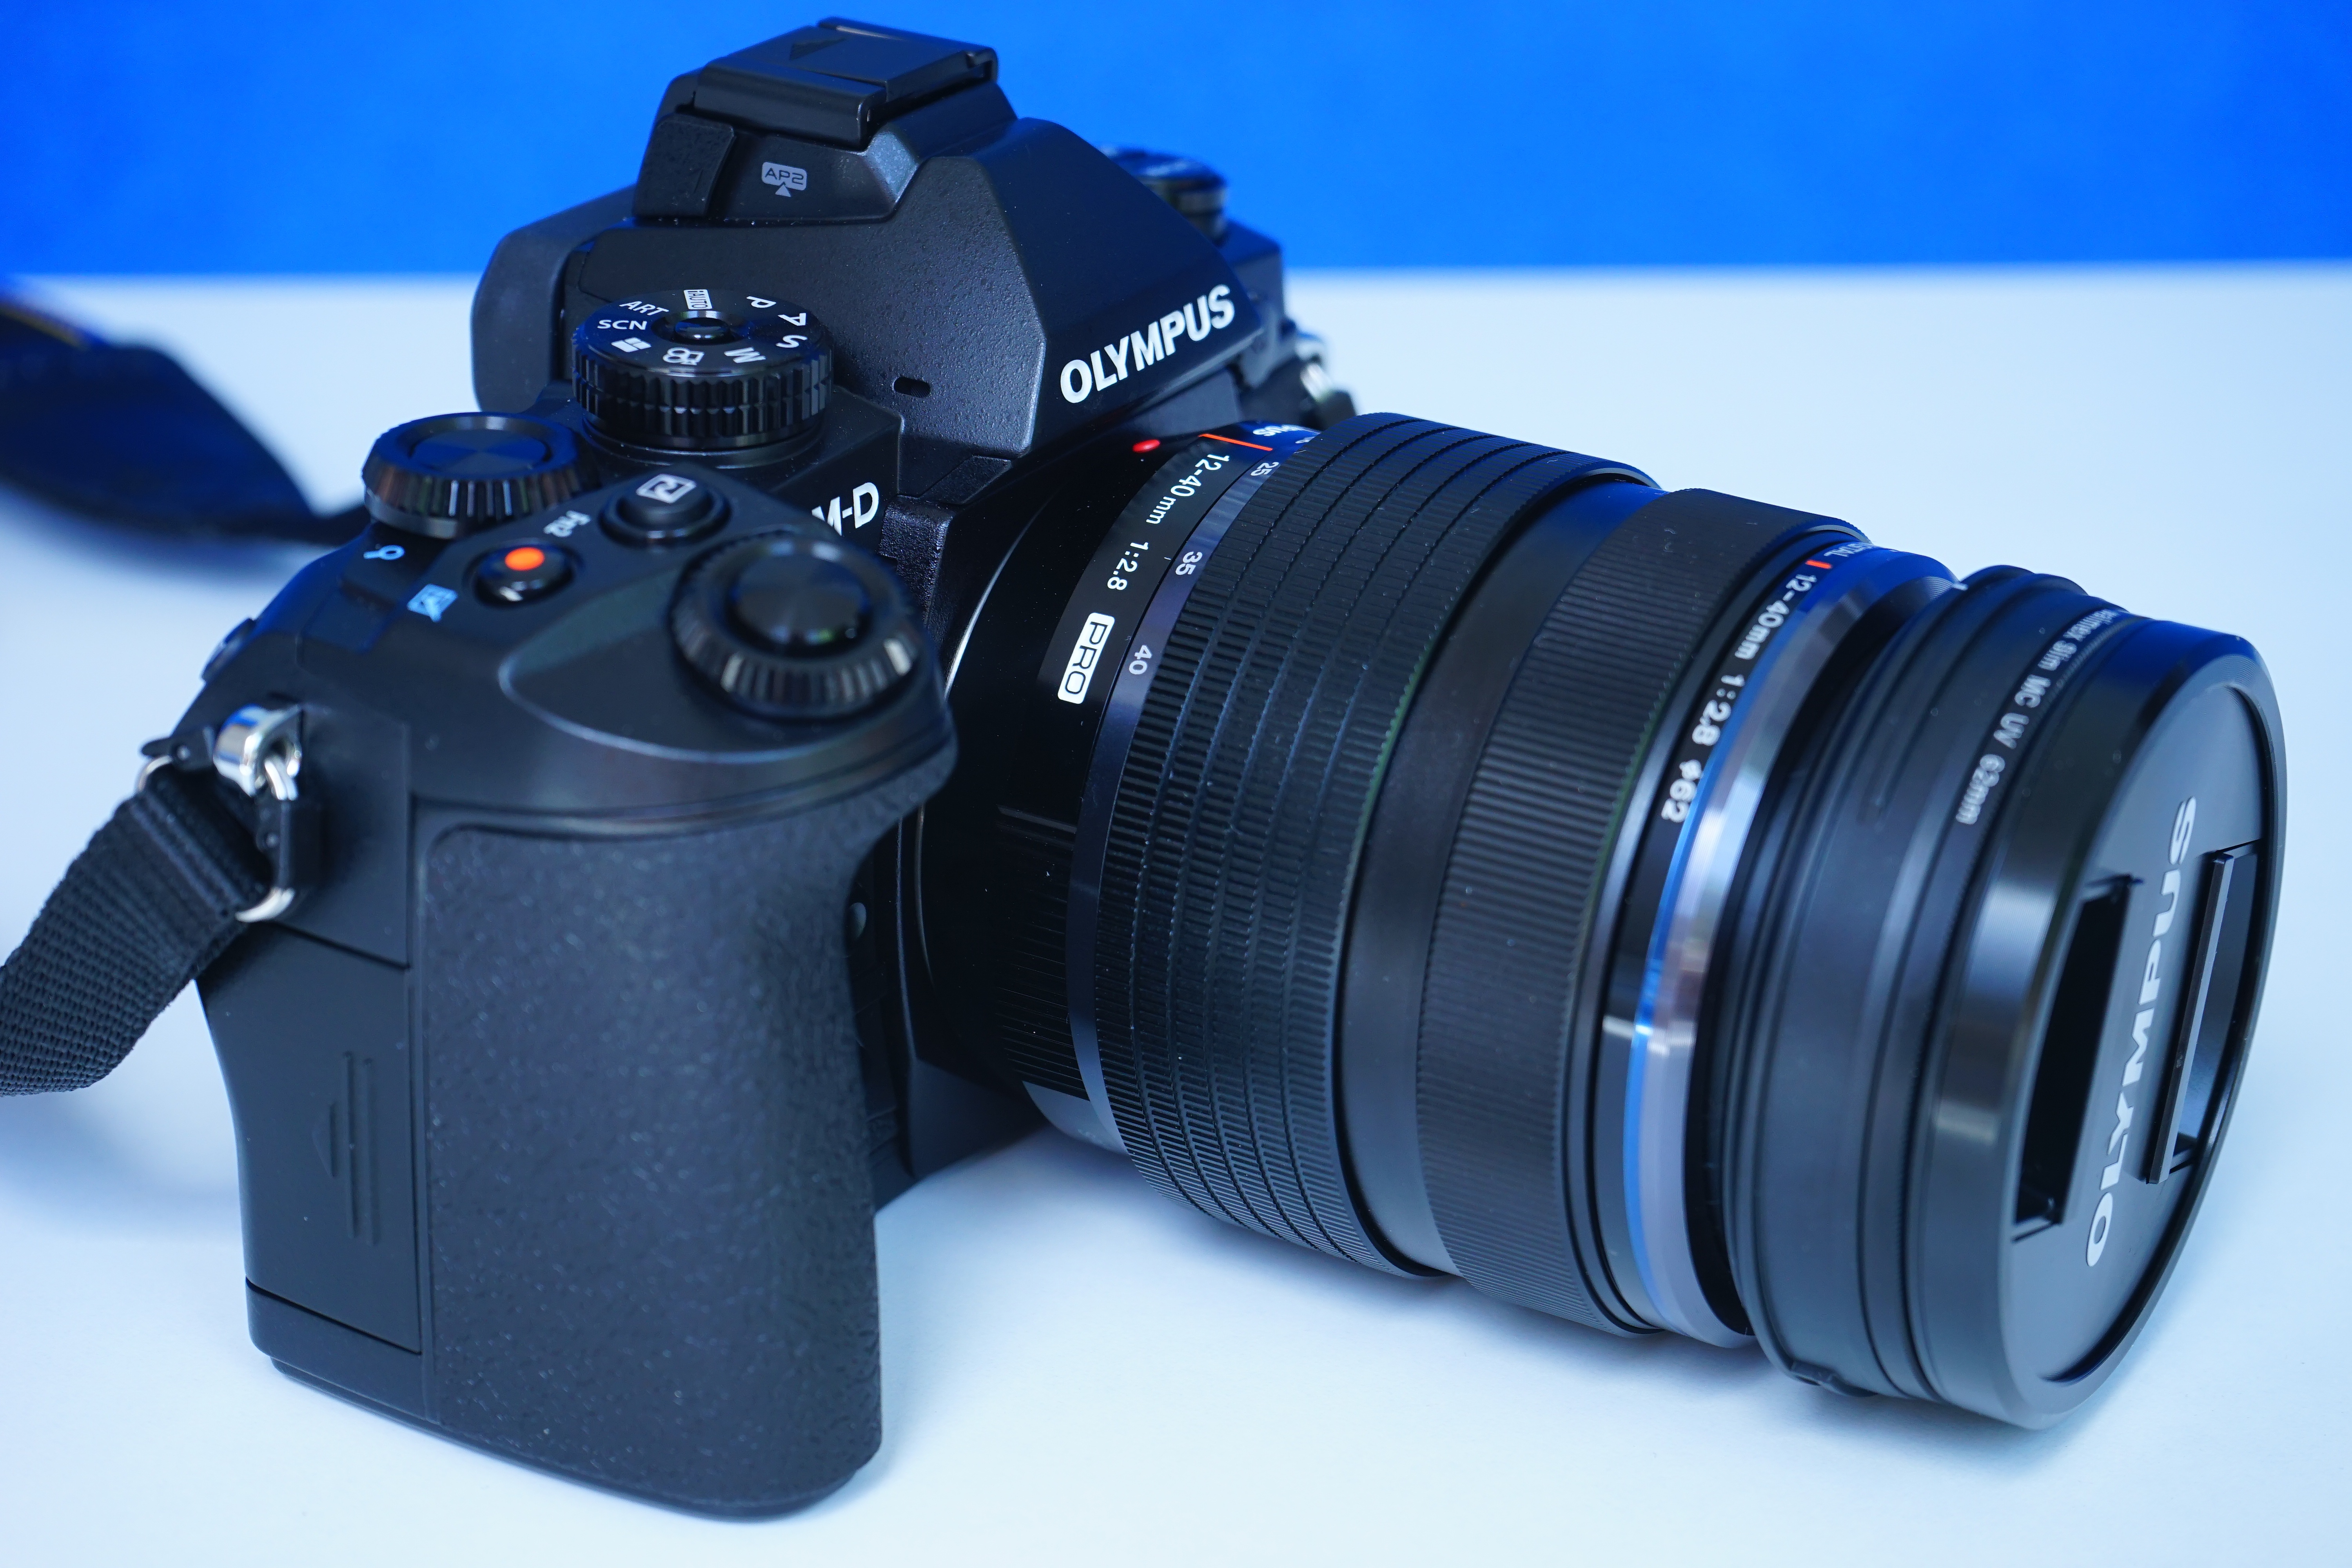
camera, photography, lens, reflex camera, digital camera, olympus, photograph, camera lens, manufacturer, slr camera, digital slr, single lens reflex camera, cameras optics, mirrorless interchangeable lens camera, e m1